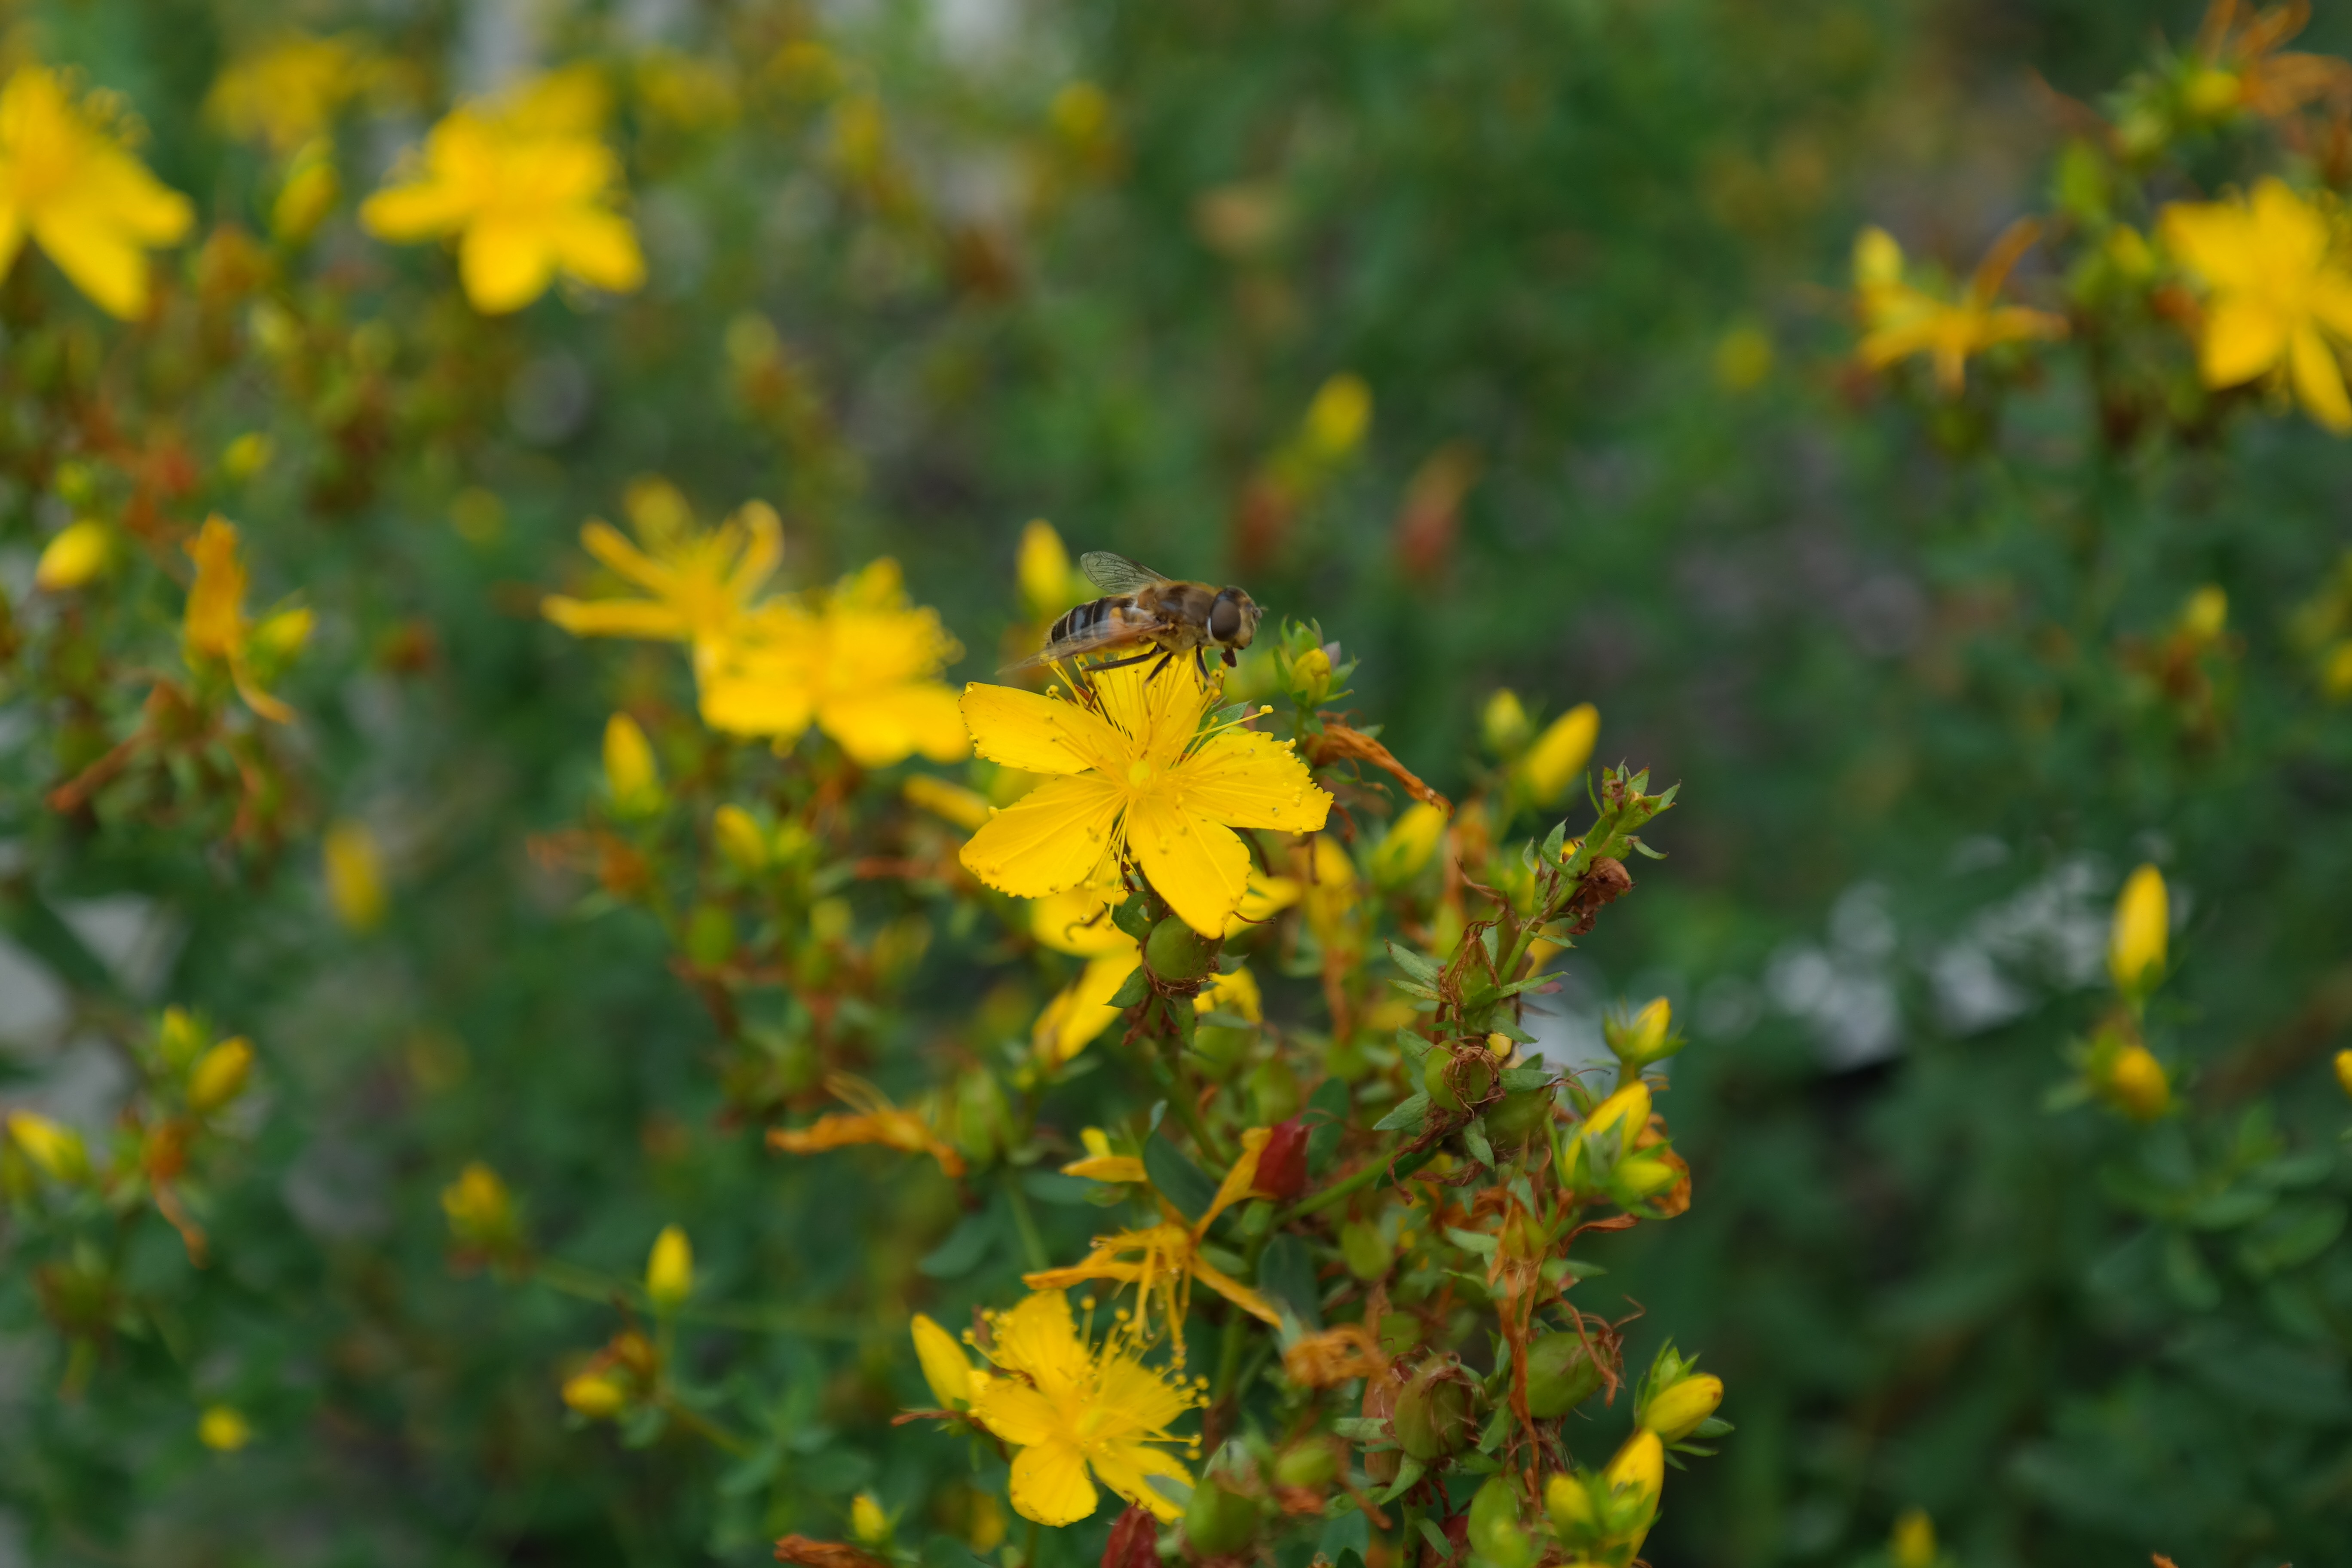
tree, nature, blossom, plant, meadow, sunlight, leaf, flower, bloom, pollination, green, produce, autumn, botany, yellow, flora, rapeseed, wildflower, hoverfly, syrphidae, shrub, hypericum, medicinal plant, macro photography, flowering plant, st john's wort, lord god blood, hypericum perforatum, hypericaceae, land plant, wort, real st john's wort, common st john's wort, had st john's wort, spotted st john's wort, spotted black, black family, standing fly, schwirrfliege